HTC–Highroad

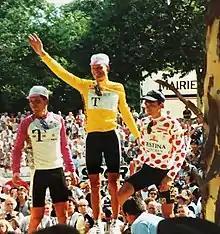
Bjarne Riis (centre) and Jan Ullrich (left) on the podium at the 1996 Tour de France

The team soon became an important presence on the international cycling stage. However the team was not invited to the 1995 Tour de France. Eventually the organisers of the Tour agreed that six Telekom members, namely Rolf Aldag, Udo Bölts, Jens Heppner, Vladimir Pulnikov, Erik Zabel and Olaf Ludwig would join with three members of the ZG Mobili to form a composite team. Zabel went on to win two stages in the race.